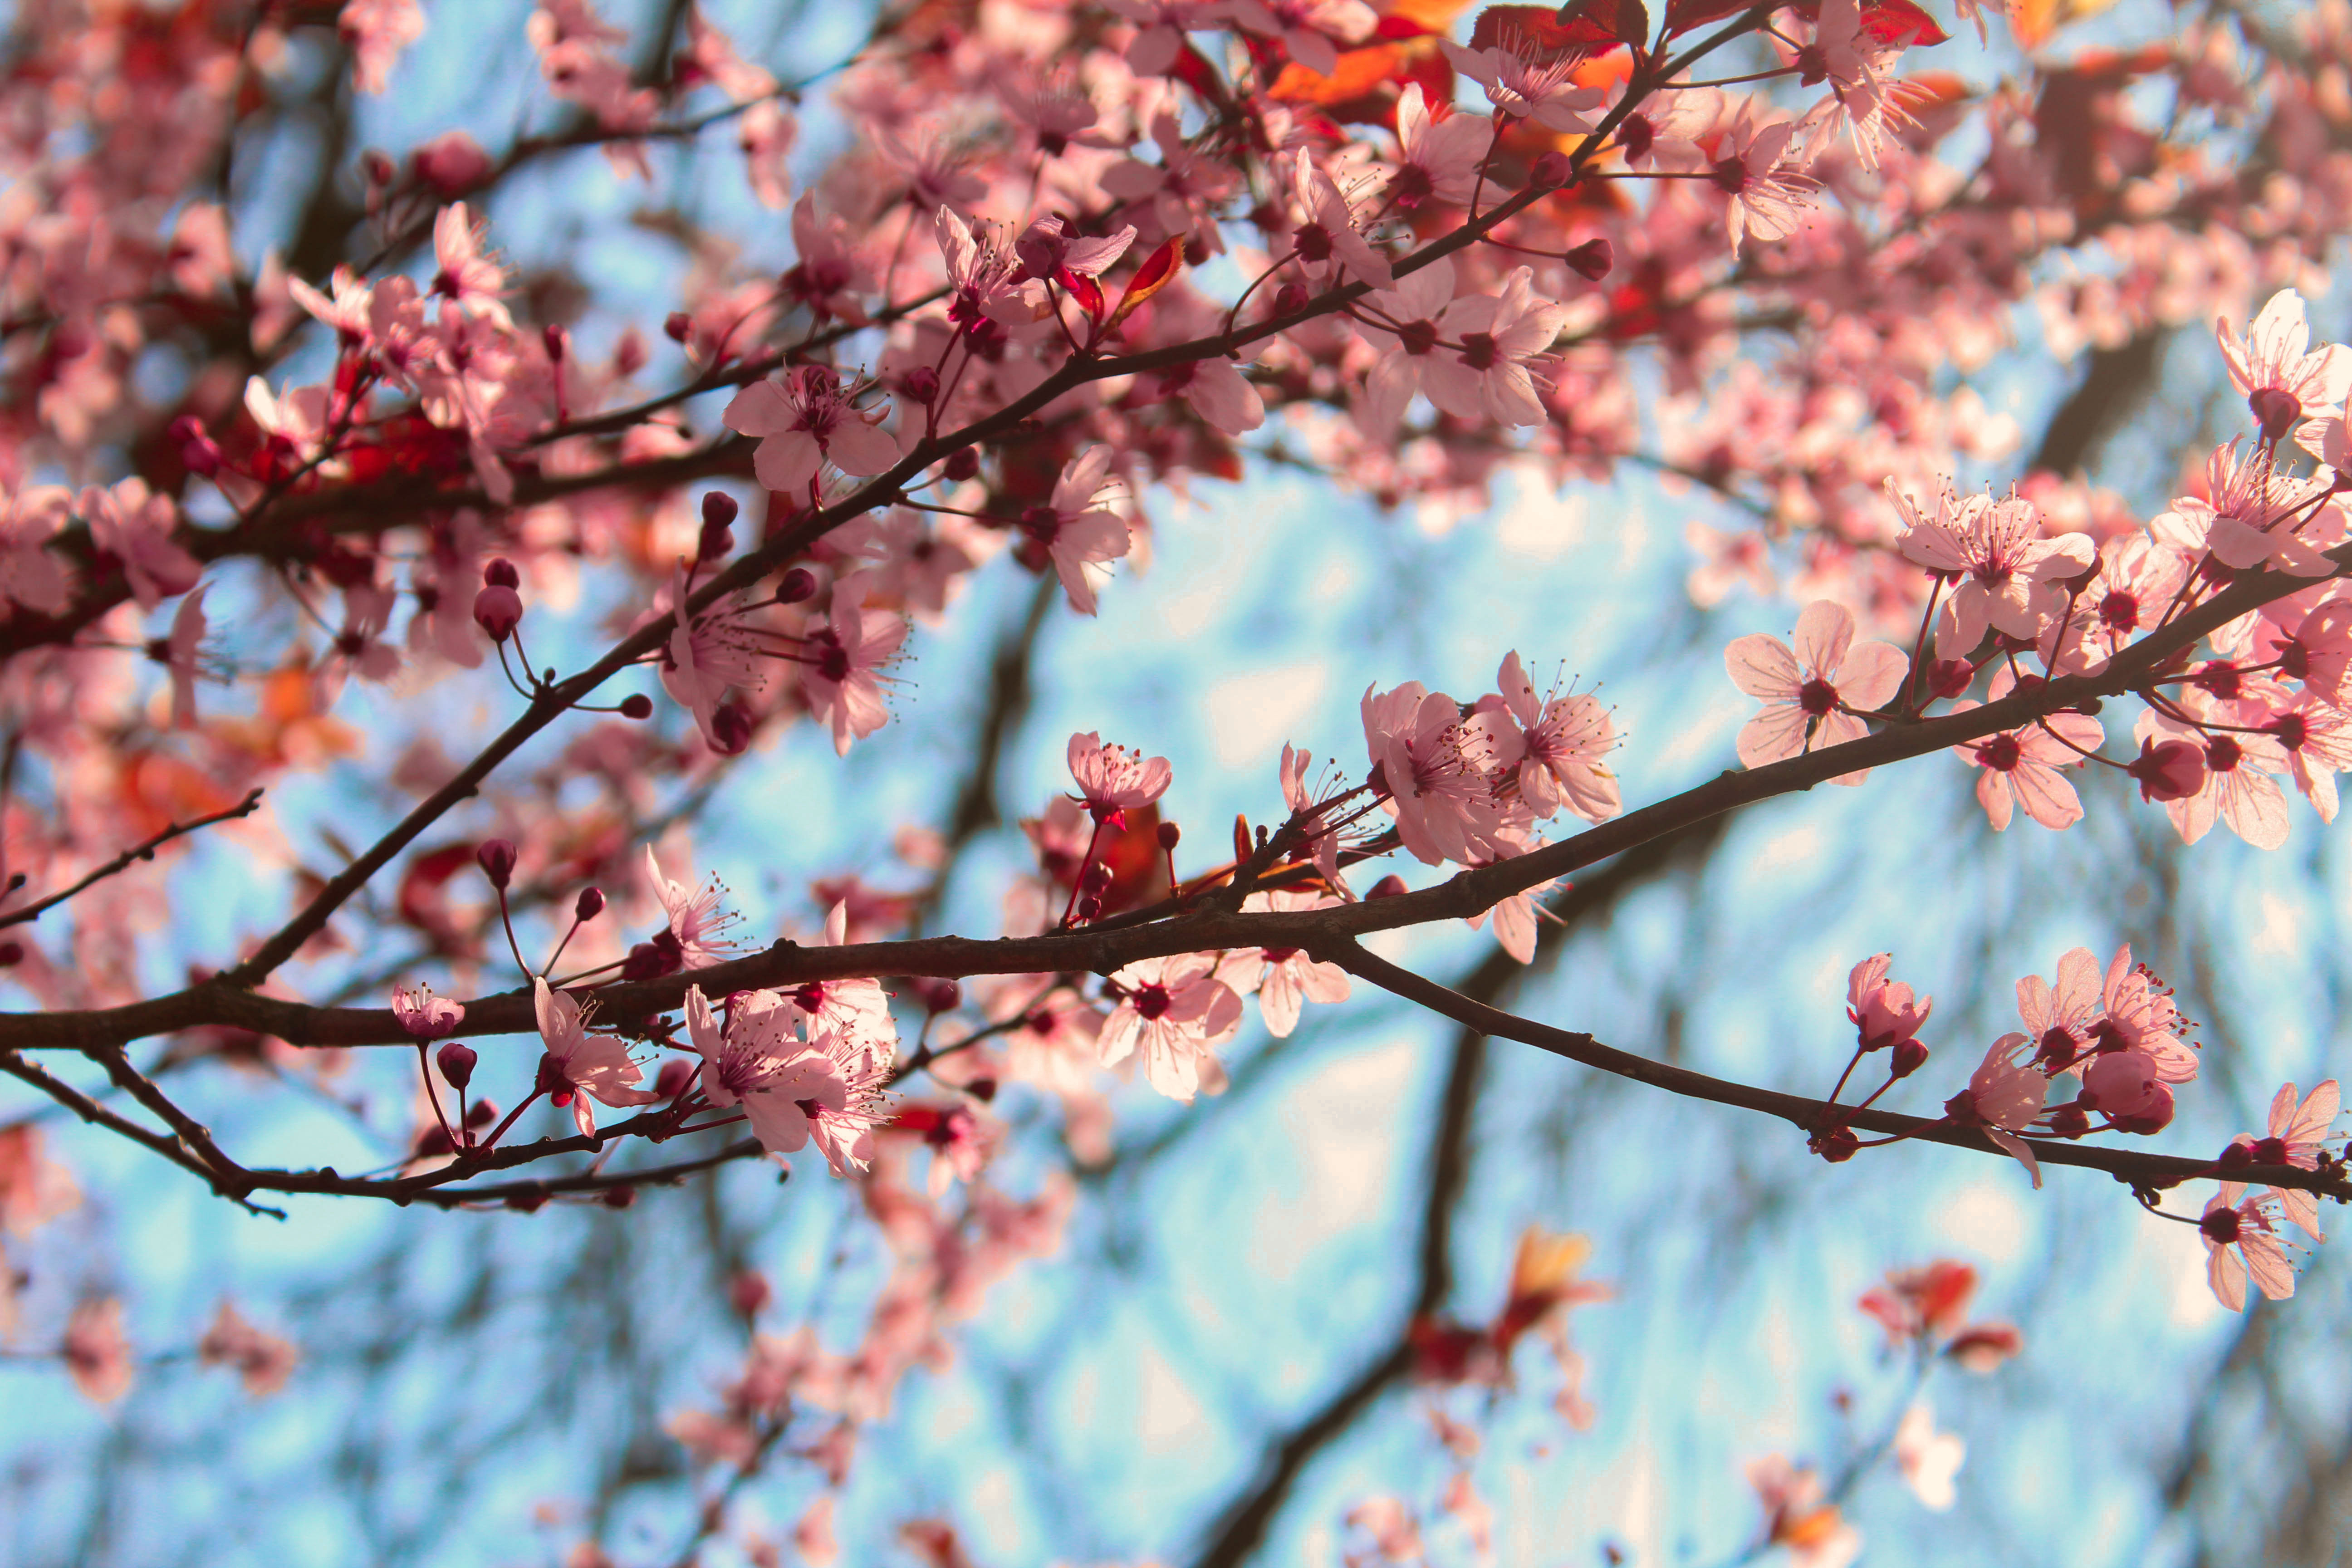
tree, branch, blossom, plant, leaf, flower, food, spring, produce, season, cherry blossom, cherry tree